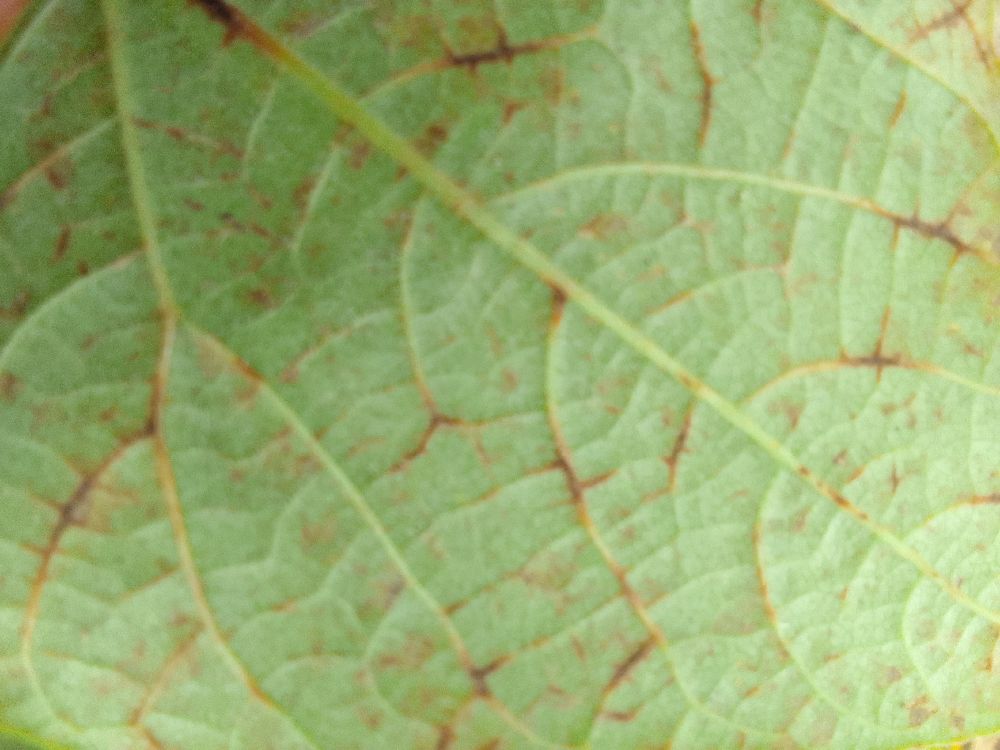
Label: anthracnose